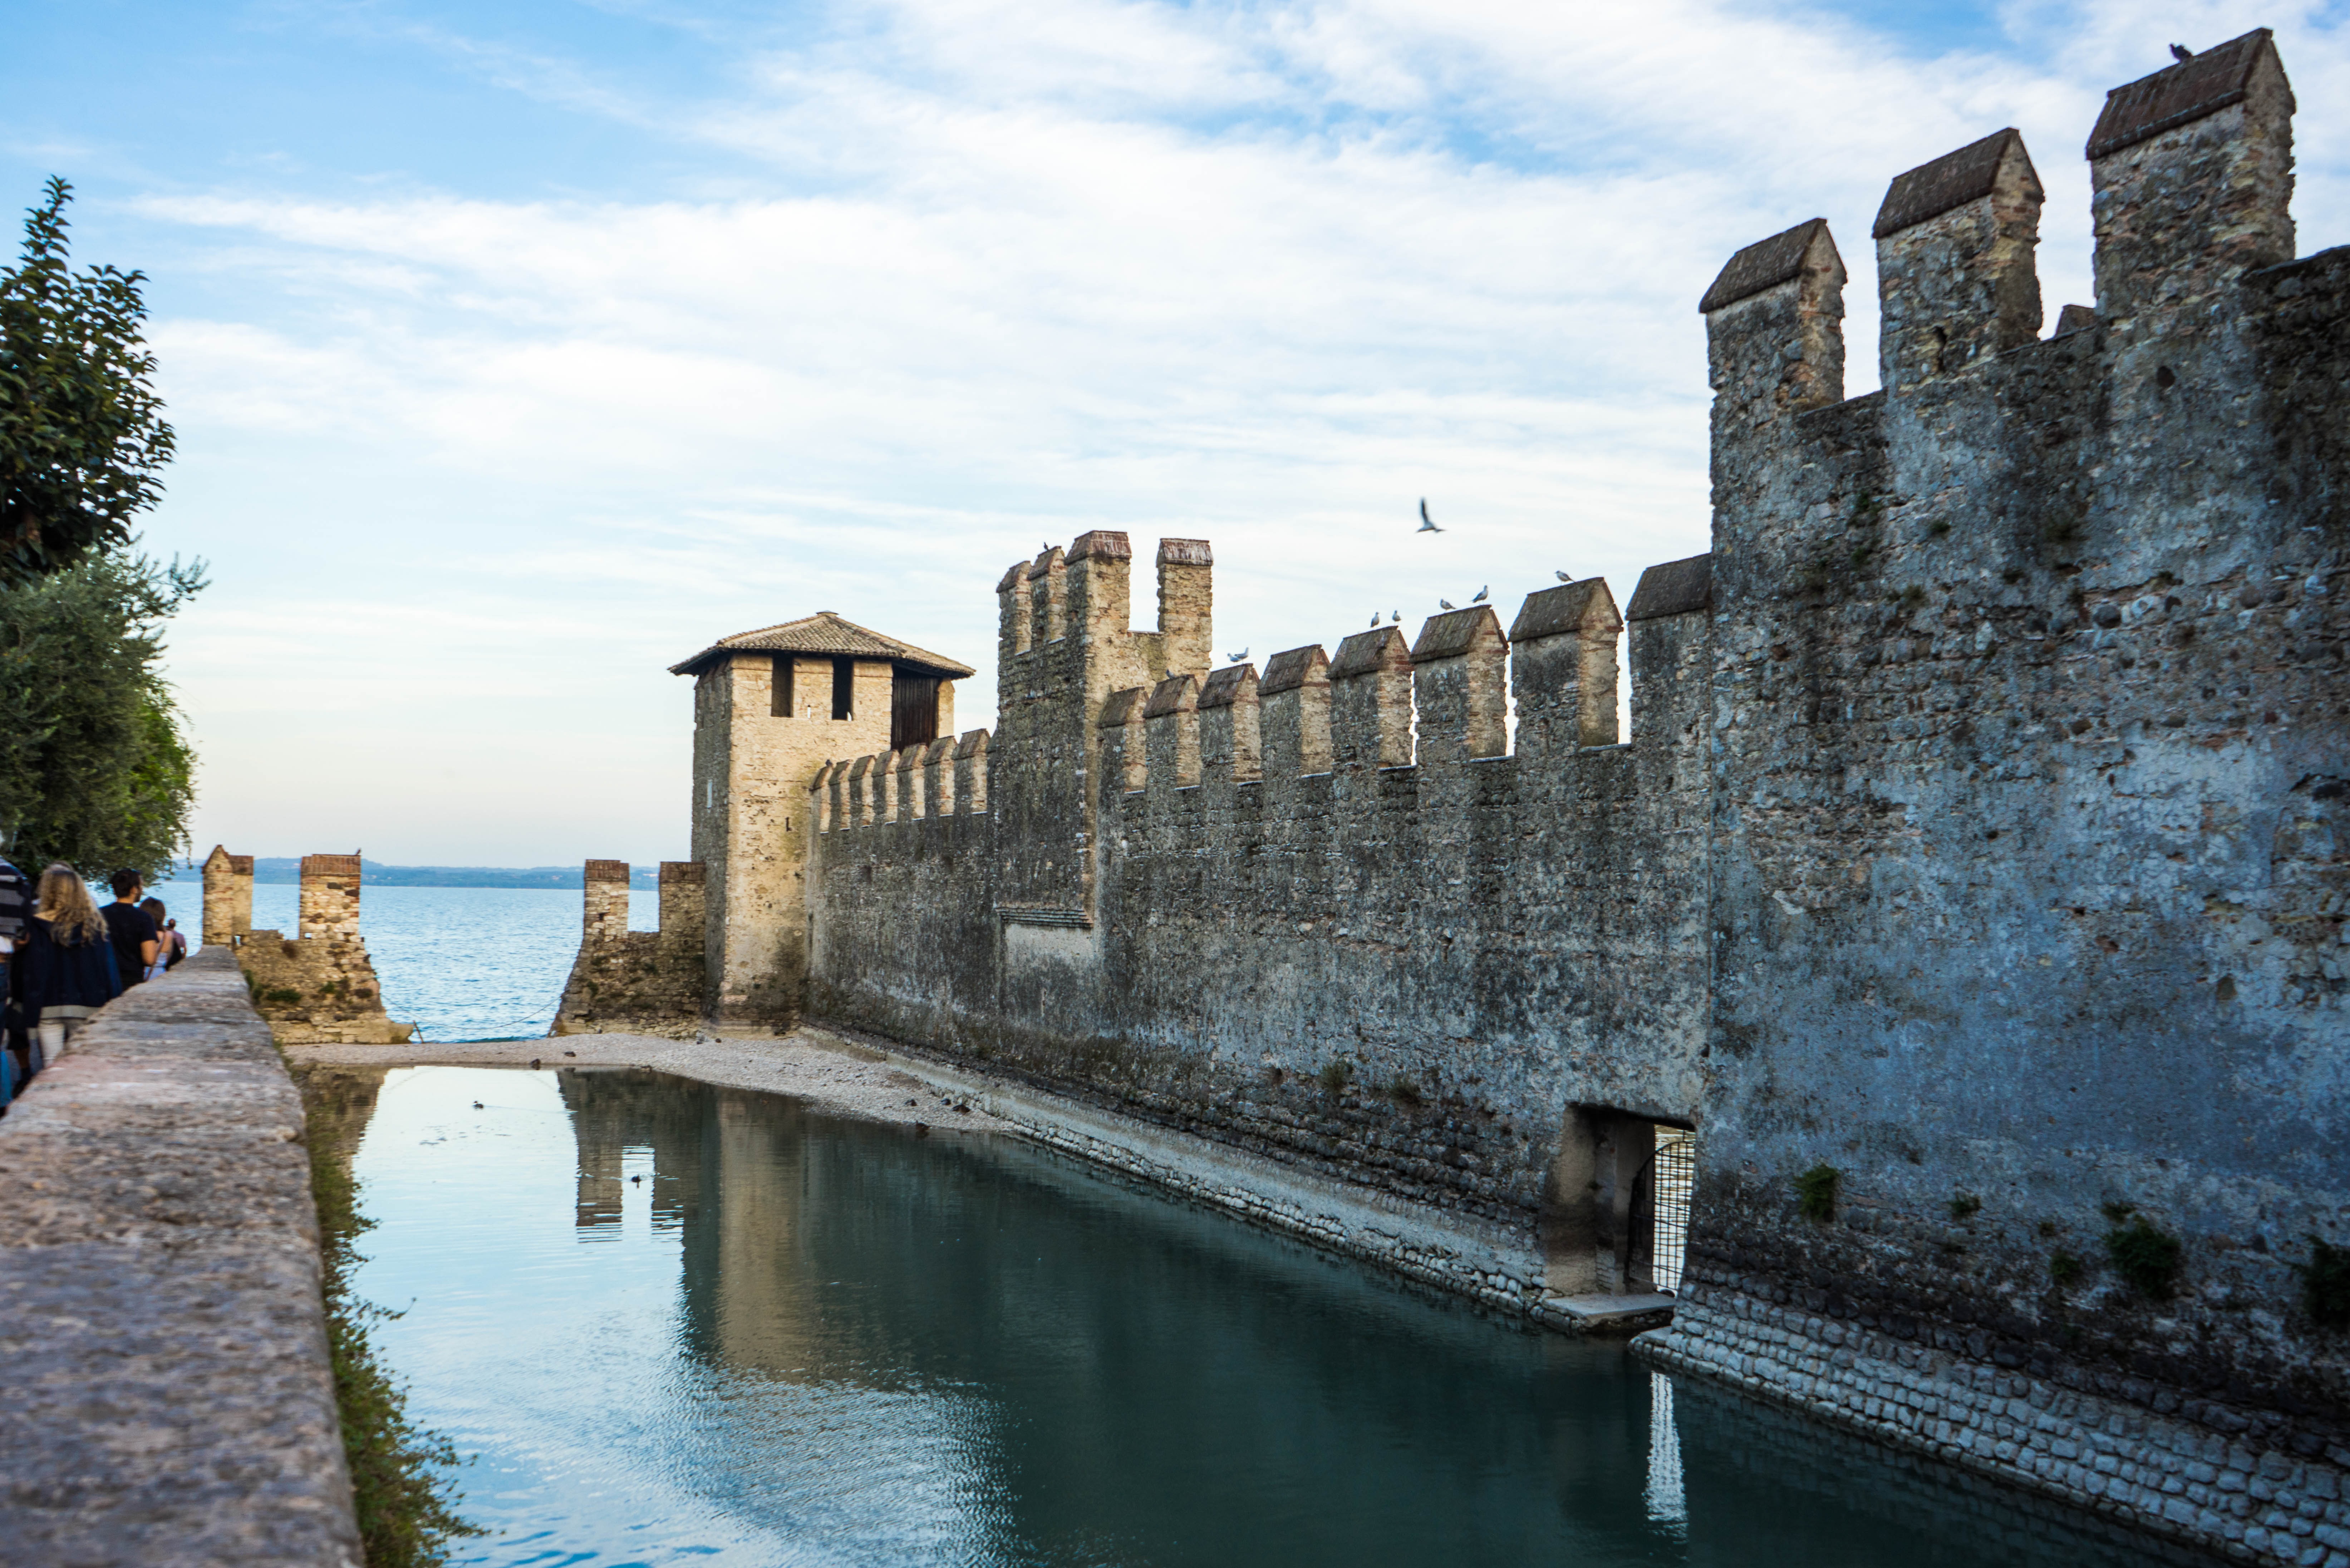
water, architecture, chateau, palace, old, river, canal, travel, europe, reflection, tower, castle, landmark, italy, sightseeing, tourism, waterway, medieval, fortress, holidays, fort, famous, italian, ditch, moat, lombardy, lake garda, sirmione, scaliger castle